Bird visual acuity rendering: 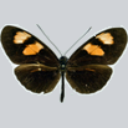
Butterfly visual acuity rendering: 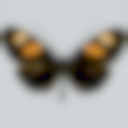
Species: melpomene
Subspecies: plesseni
Sex: female
View: dorsal
Hybrid status: subspecies synonym
Locality: Canelos ECD PA
Coordinates: -1.583, -77.75